Nymphenburg Palace Park

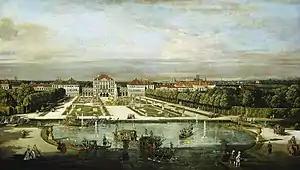
Nymphenburg Palace and the Great parterre from the west, around 1761

The 1662 birth of Maximilian II Emanuel, Elector of Bavaria of the Wittelsbach family was the occasion to consider the construction of a palatial residence and garden for the young mother, Electoress Henriette Adelaide of Savoy, in between the villages of Neuhausen and Obermenzing. The foundation stone was laid for the "Schwaigbau zu Nymphenburg" in 1664. Contrary to a common misconception, the Italian name "Borgo delle Ninfe" (castle of the nymph) was only created in the 19th century. The initial building was a "Lustschloss" (pleasure palace) in the tradition of Italian country villas. The elaborate Baroque palace complex, which would serve as a summer residence and alternative to the seat of government, the Munich Residenz, was only realized a generation later under the adult Maximilian II Emanuel. The model for the "Lustschloss" was the Piedmontese hunting lodge at the Palace of Venaria, whose architect Amedeo di Castellamonte supplied the first designs for the Nymphenburg Palace. Agostino Barelli served as the first architect and Markus Schinnagl was employed as master builder. Work began in 1664 with the construction of a cube-shaped palace building and the creation of an Italian-style Garden parterre to the west.